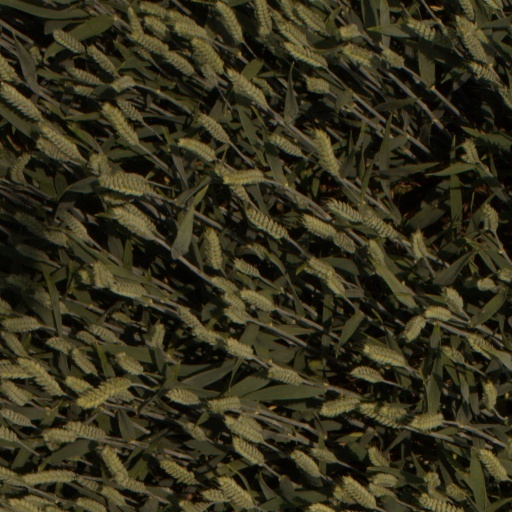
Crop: wheat